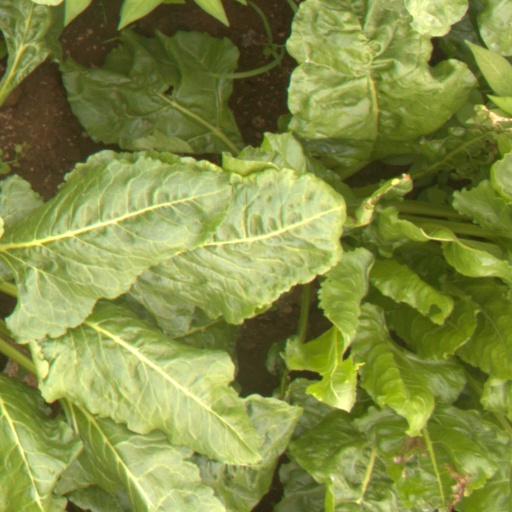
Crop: sugar beet